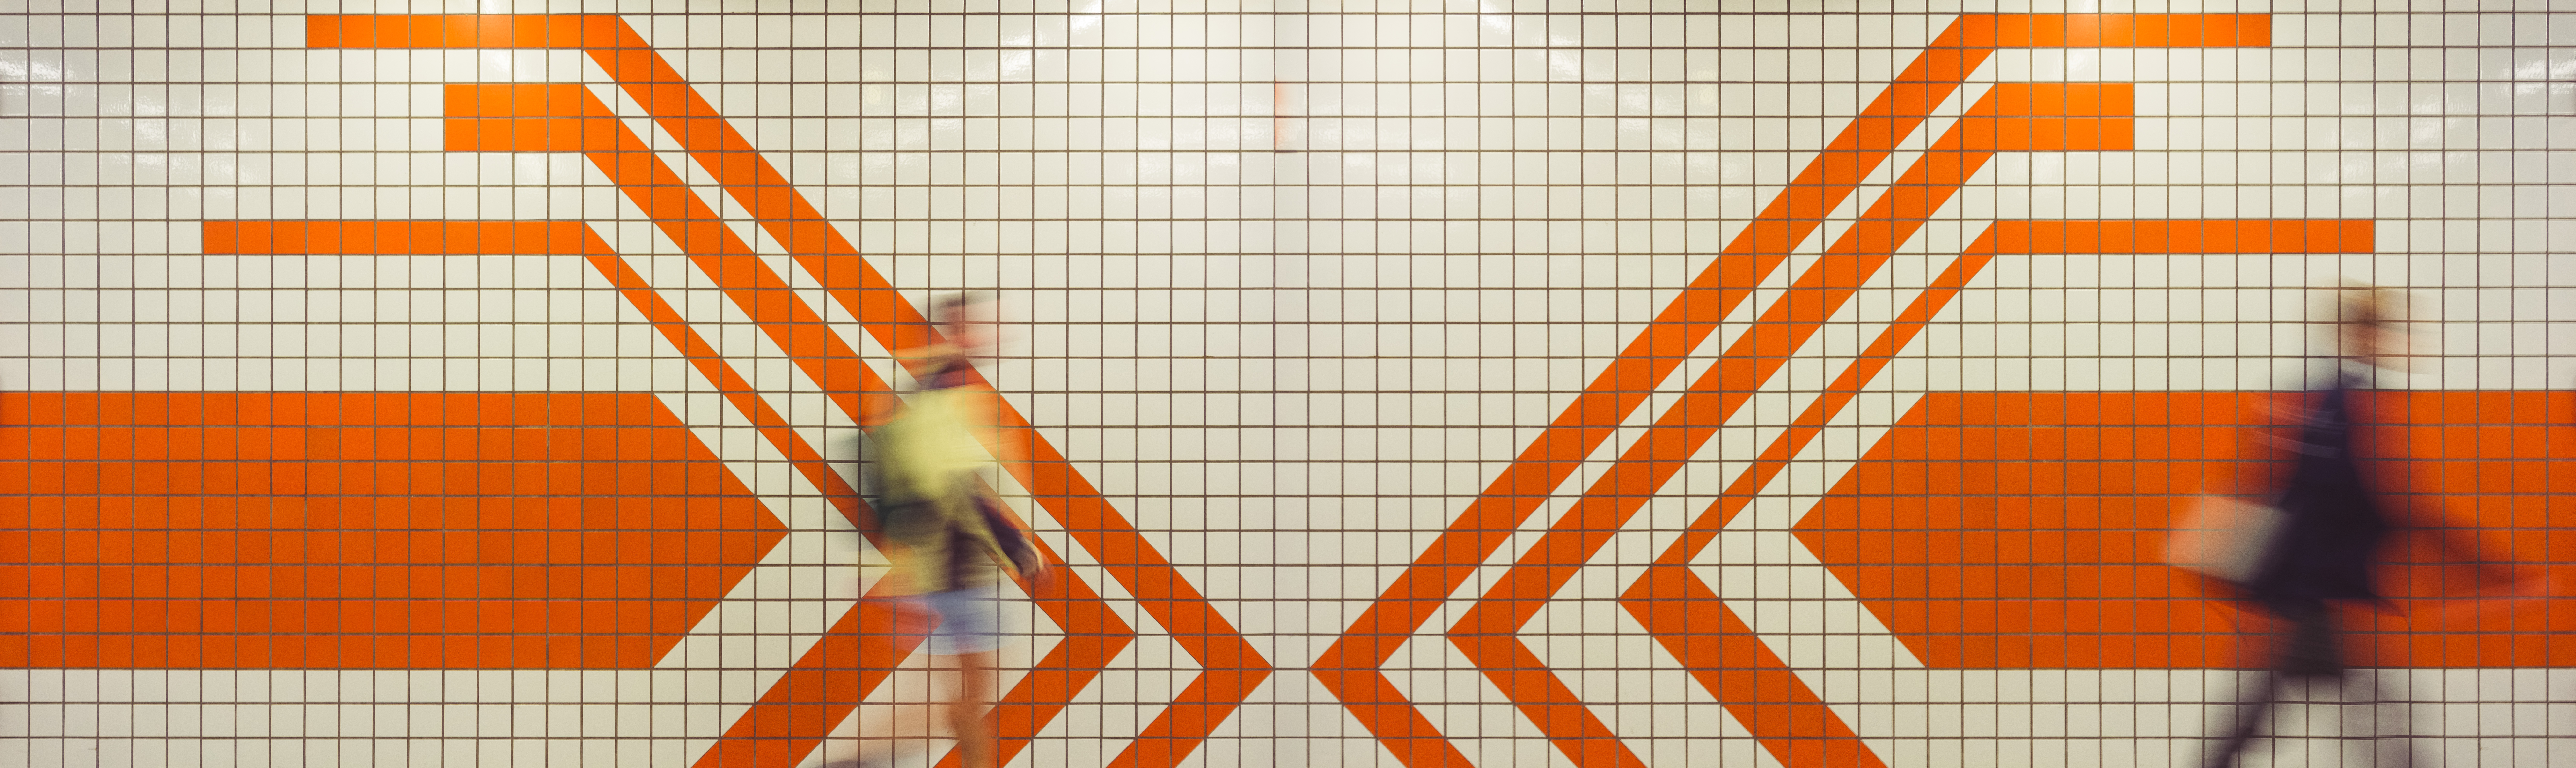
wood, street, floor, glass, subway, pattern, line, color, tile, circle, interior design, candid, art, design, net, symmetry, composing, come, shape, nrnberg, go, sonystreetphotographer, flooring, window covering